Raiden IV

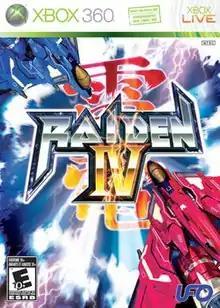
North American cover art

is a 2007 vertical scrolling shooting video game developed by MOSS. It was first released in the arcades in Japan. A home conversion was produced for Xbox 360 in 2008. An updated arcade version was later released for Taito's NESiCAxLive digital distribution platform. Two more versions featuring new content were released: Raiden IV: OverKill for PlayStation 3 and Windows, and Raiden IV x MIKADO remix for Nintendo Switch, PlayStation 4, PlayStation 5, Windows, Xbox One, and Xbox Series X/S.